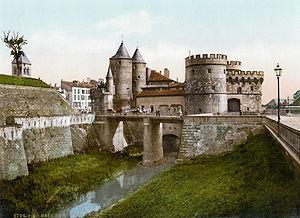
La porte des Allemands avant 1900. Vue de la porte, vers 1900. 中文: 德意志门 1900年以前. Lietuvių: Meco vokiečių vartai 1900 m. Print no. ""8704"""
La porte des Allemands est une porte de ville fortifiée à l’est de Metz. Elle sert de pont sur la Seille du XIIIᵉ siècle au début du XXᵉ siècle. L’édifice est aujourd’hui le plus important vestige des remparts médiévaux messins et témoigne de l’évolution de l’architecture militaire de Metz au Moyen Âge.